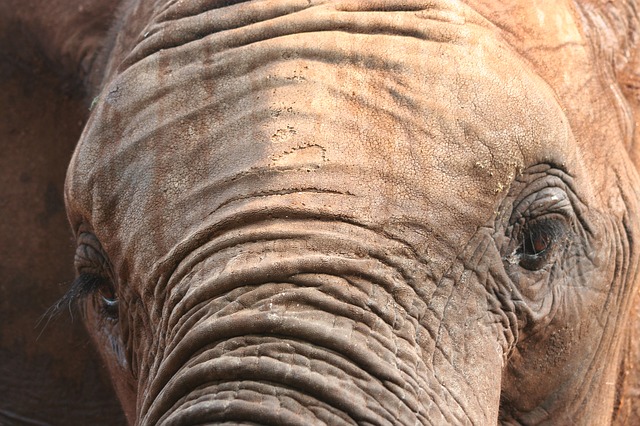
Label: elephant